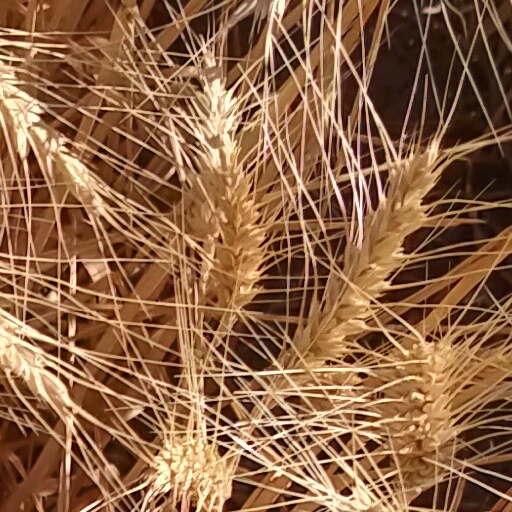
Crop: wheat